Loss Time Life

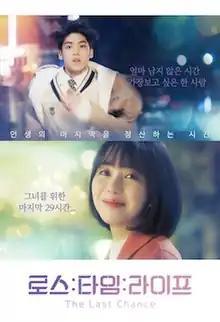
Promotional poster

Loss Time Life is a 2019 South Korean television series starring Song Yuvin and Kwon Mina. It is a remake of the 2008 Japanese drama of the same name which aired on Fuji TV with Juri Ueno and Ryō Tamura as lead actors. The series aired on February 13 and 14, 2019, at 23:00 (KST) of MBN and UMAX.